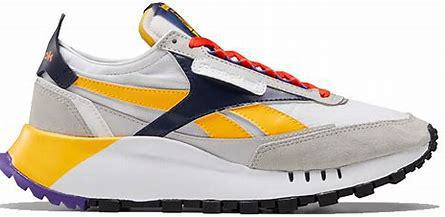
Brand: Reebok
Model: Cl Legacy